Demographics of Kyrgyzstan

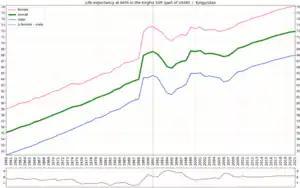
Life expectancy in Kyrgyzstan since 1960 by gender

According to the 2022 census, the ethnic composition of the population was as follows: Kyrgyz 77.6%, Uzbeks 14.2%, Russians 4.1%, Dungans 1.0%, Uyghurs 0.5%, other 2.7%, including Tajiks 0.9%, Kazakhs 0.4% and Turks 0.3%. Most Russians, Ukrainians, Tatars, Germans, and Koreans lived in northeast, especially around the city of Karakol. Most of the Dungans and Uyghurs are found along the Chinese border. Most of the Tajiks and Uzbeks live in and around Fergana valley.